Paul Boundoukou-Latha

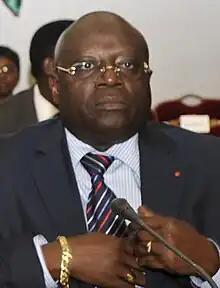
Paul Bunduku-Latha in 2010.

Paul Boundoukou-Latha (1952 – 7 June 2020) was a Gabonese politician and diplomat. He was Gabon's Ambassador to Morocco from 1989 to 1993, Ambassador to the United States and Mexico from 1993 to 2001, and Ambassador to Germany from 2001 to 2006. He was Minister-Delegate under the Deputy Prime Minister for the Environment from January 2009 to October 2009, Minister-Delegate under the Minister of the Economy, Trade, Industry, and Tourism from October 2009 to January 2011, and he was appointed as Minister-Delegate under the Minister of Foreign Affairs in January 2011. In June 2013, he was appointed as Chairman of the Gabonese Housing Bank.